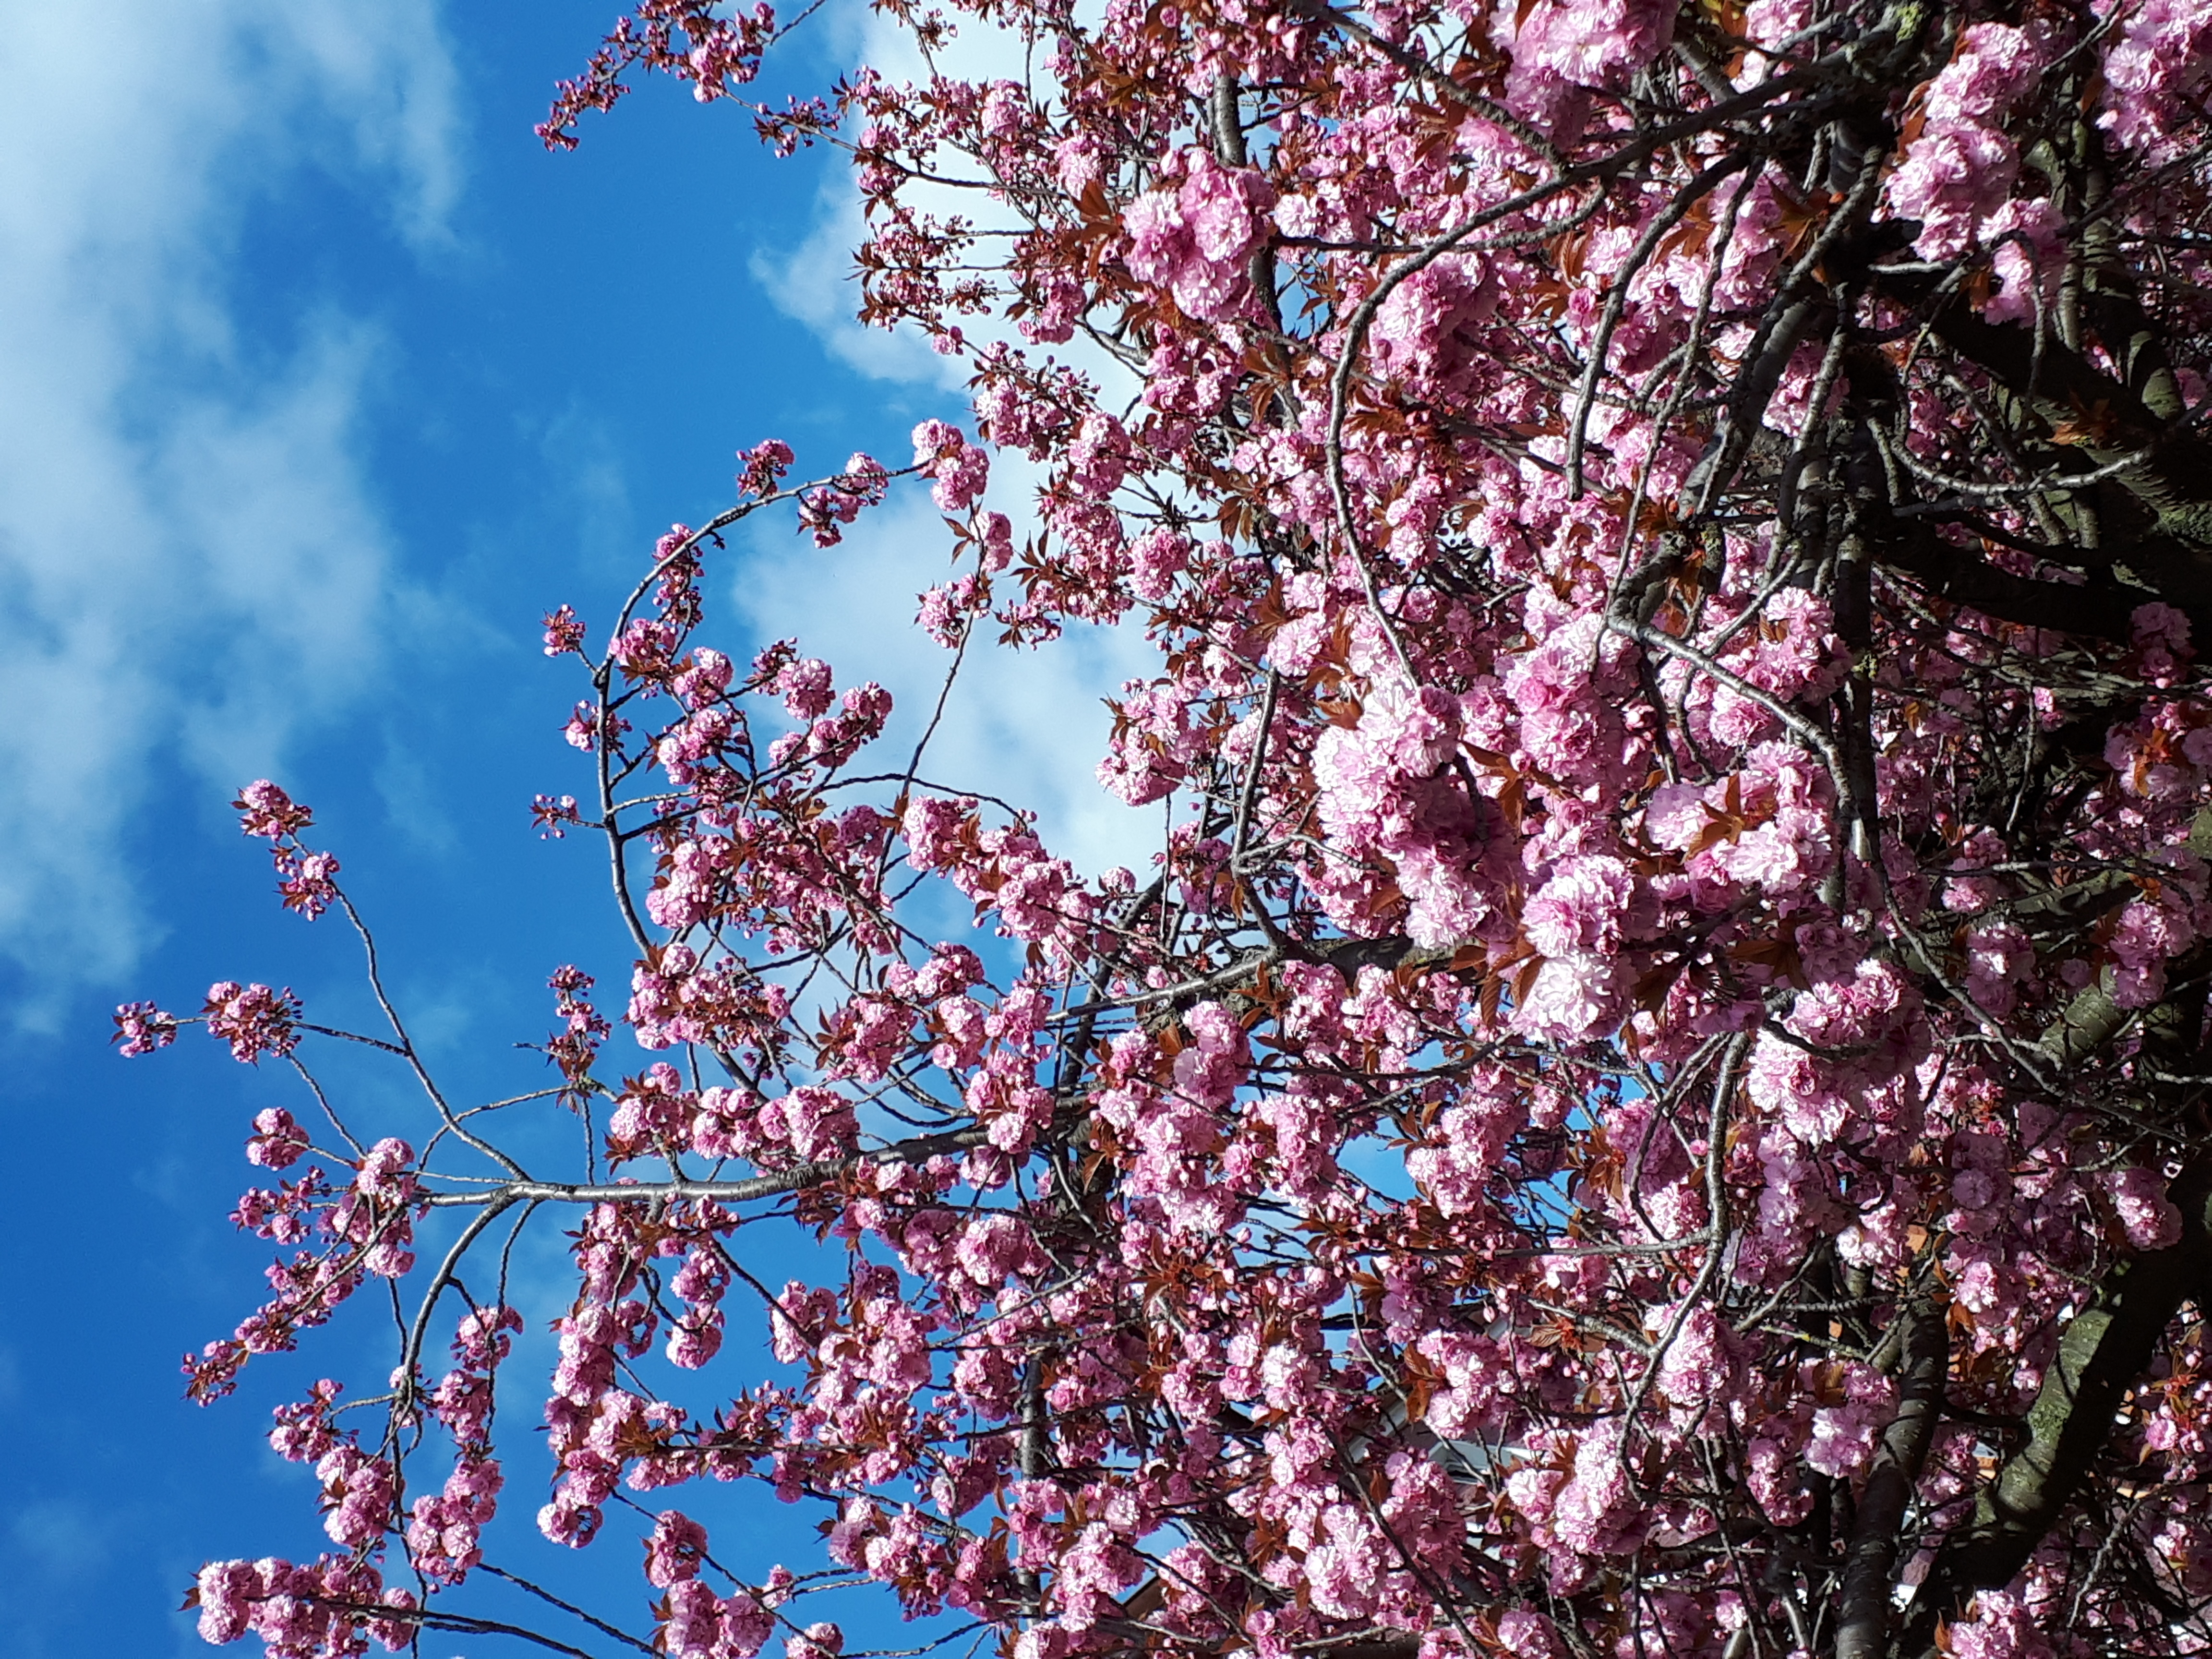
tree, sky, cloud, flower, plant, branch, twig, petal, blossom, flowering plant, electric blue, magenta, cumulus, cherry blossom, deciduous, plant stem, prunus